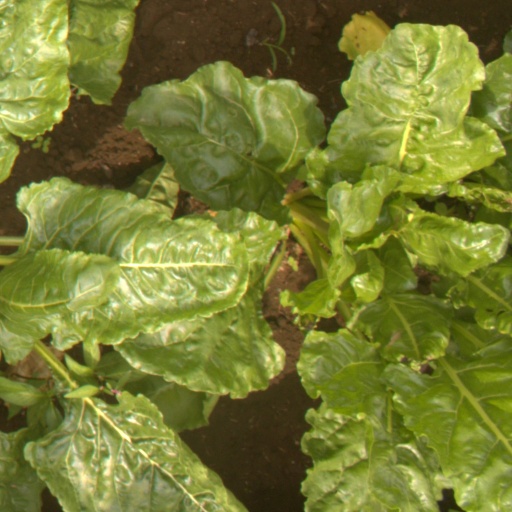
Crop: sugar beet